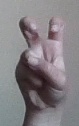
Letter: toot